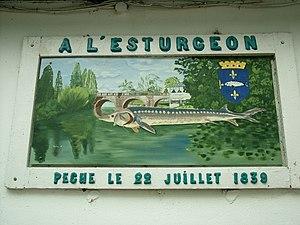
Esturgeon péché à Poissy le 22 juillet 1839 prés du pont ancien.
L’ancien pont de Poissy, aussi dénommé le pont ancien de Poissy, est un pont voûté en maçonnerie qui franchissait autrefois le bras principal de la Seine sur une longueur de quatre cents mètres et s'étendait sur près d'un kilomètre entre Poissy et Carrières-sous-Poissy dans le département des Yvelines en France. Ce pont, dont il ne reste que six arches visibles, est situé à 330 m en aval du nouveau pont de Poissy et 570 m en amont du pont de l'île de Migneaux. Il fut une voie de communication commerciale importante dans la région dès le Moyen Âge en raison du passage du bétail provenant du Vexin et de Normandie allant au marché aux bestiaux de Poissy par la route de Rouen, de l'activité portuaire alentour, de pêcherie et de meunerie sur ses arches. Il demeura un emplacement stratégique pendant les guerres jusqu’à sa destruction en 1944. Il fait l'objet d'un projet de construction d'une passerelle sur ses vestiges à l'horizon 2024.